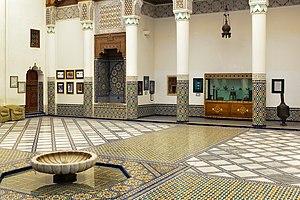
Marrakech, est une ville située dans le centre du Maroc au pied des montagnes de l'Atlas. Marrakech est surnommée « la ville rouge »ou la « ville ocre » en référence à la couleur rouge d'une grande partie de ses immeubles et ses maisons.
Le musée Dar Si Saïd est un musée situé à Marrakech, entièrement consacré à l'artisanat marocain du bois. Cette grande demeure a été construite à la fin du XIXᵉ siècle par Si Saïd, frère de Ba Ahmed, chambellan du sultan Moulay Hassan Iᵉʳ et grand vizir de Moulay Abdelaziz, pour lui servir de résidence. Dar Si Saïd a été aménagé en musée en 1932 par l’Administration des Beaux Arts.